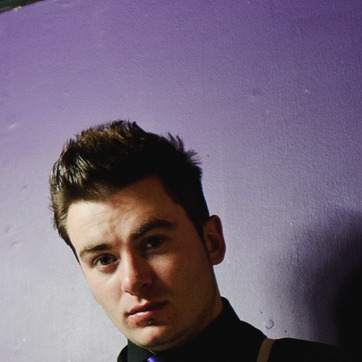
Material: hair